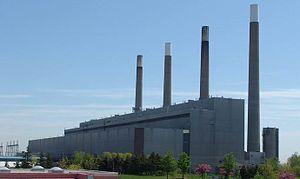
La centrale thermique au charbon de Lakeview, à Mississauga, Ontario (Canada), quelques semaines avant sa démolition, en 2006.